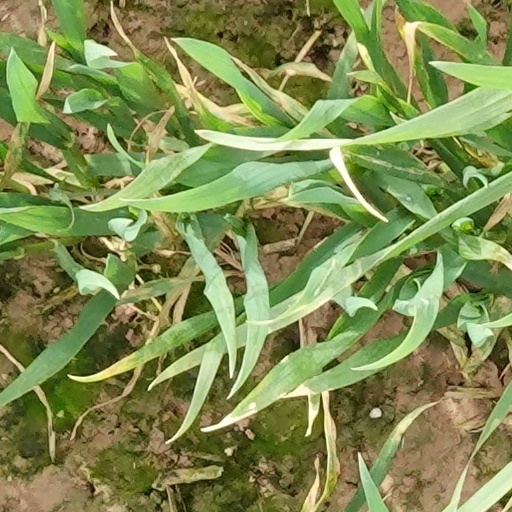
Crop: wheat